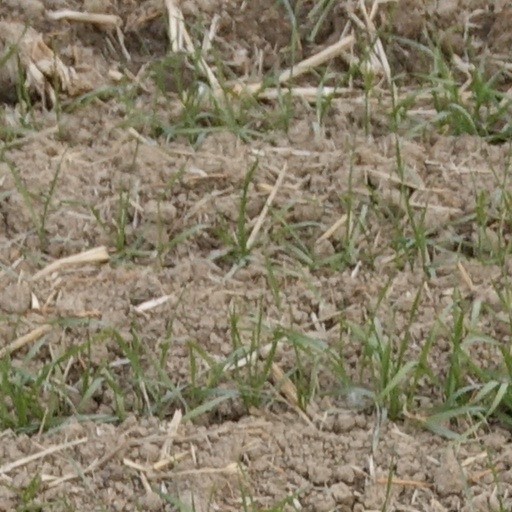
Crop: wheat